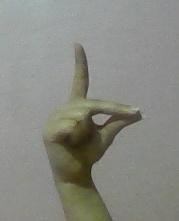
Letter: ta